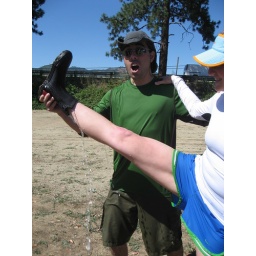
There was a lot of water in Erin's shoe after rafting... more continuous shutter fun